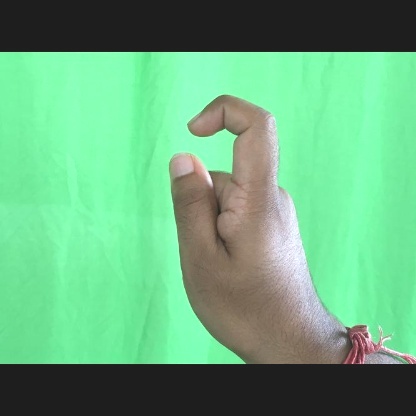
Mudra: Tamarachudam